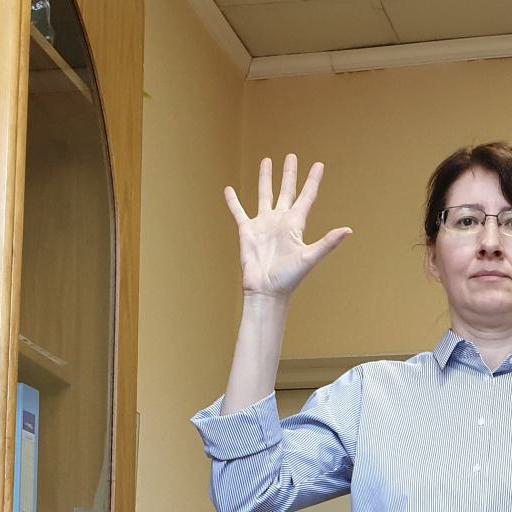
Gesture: palm